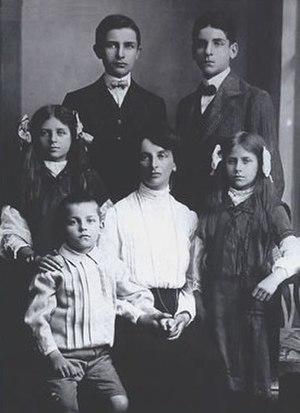
Inès Armand ou Inessa Armand, née le 8 mai 1874 à Paris et morte le 24 septembre 1920 du choléra à Naltchik, est une femme politique communiste d'origine française. Elle fut l'une des maîtresses de Lénine.